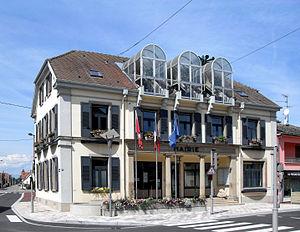
La mairie de Fessenheim
Fessenheim est une commune française située dans le département du Haut-Rhin, en région Grand Est.